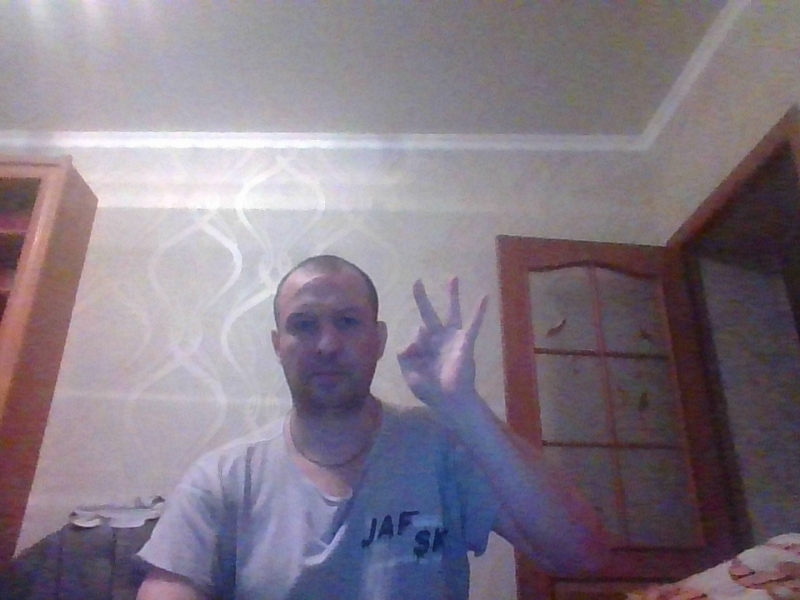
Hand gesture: three